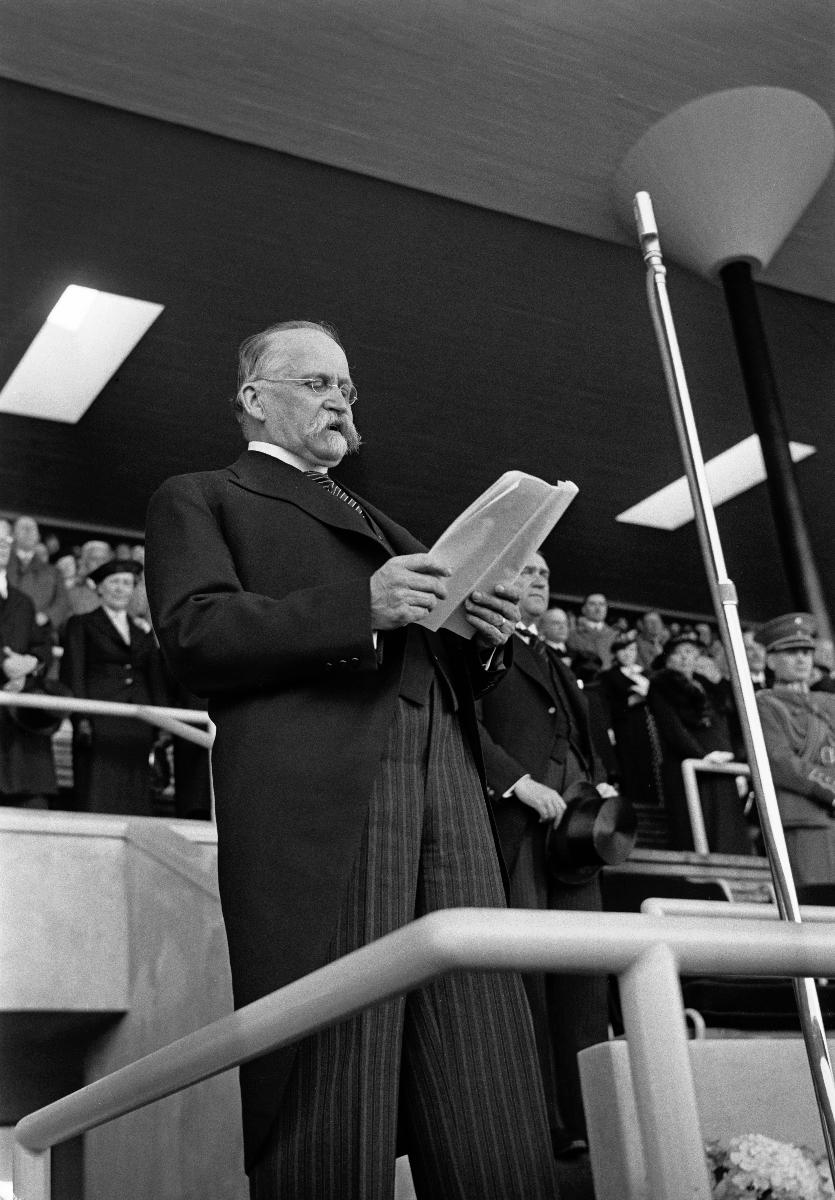
Helsingin Olympiastadionin avajaiset
Helsingfors Olympiastadions invigning; The inauguration of Helsinki Olympic Stadium
sisällön kuvaus: Helsingin Olympiastadionin vihkiäiset 12.6.1938. Presidentti Kyösti Kallio pitää juhlapuheen. content description: The inauguration of Helsinki Olympic Stadium 12.6.1938. President Kyösti Kallio gives his celebration speech. innehållsbeskrivning: Helsingfors Olympiastadions invigning 12.6.1938. President Kyösti Kallio håller sitt festtal.
Kuvaaja: Sundström, Hugo, kuvaaja
Vuosi: 1938
Paikka: Suomi, Uusimaa, Helsinki
Aiheet: Kallio, Kyösti; avajaiset; stadionit; HBL; presidentit; juhlapuheet; puheet; vihkiäiset; openings (celebrations); olympic stadiums; openings; celebrations; sport; presidents; speeches; stadiums; special occasion speeches; öppningsceremonier; idrott; olympiastadion; öppning; invigning; festligheter; stadion; presidenter; tal; festtal; tal (föredrag)